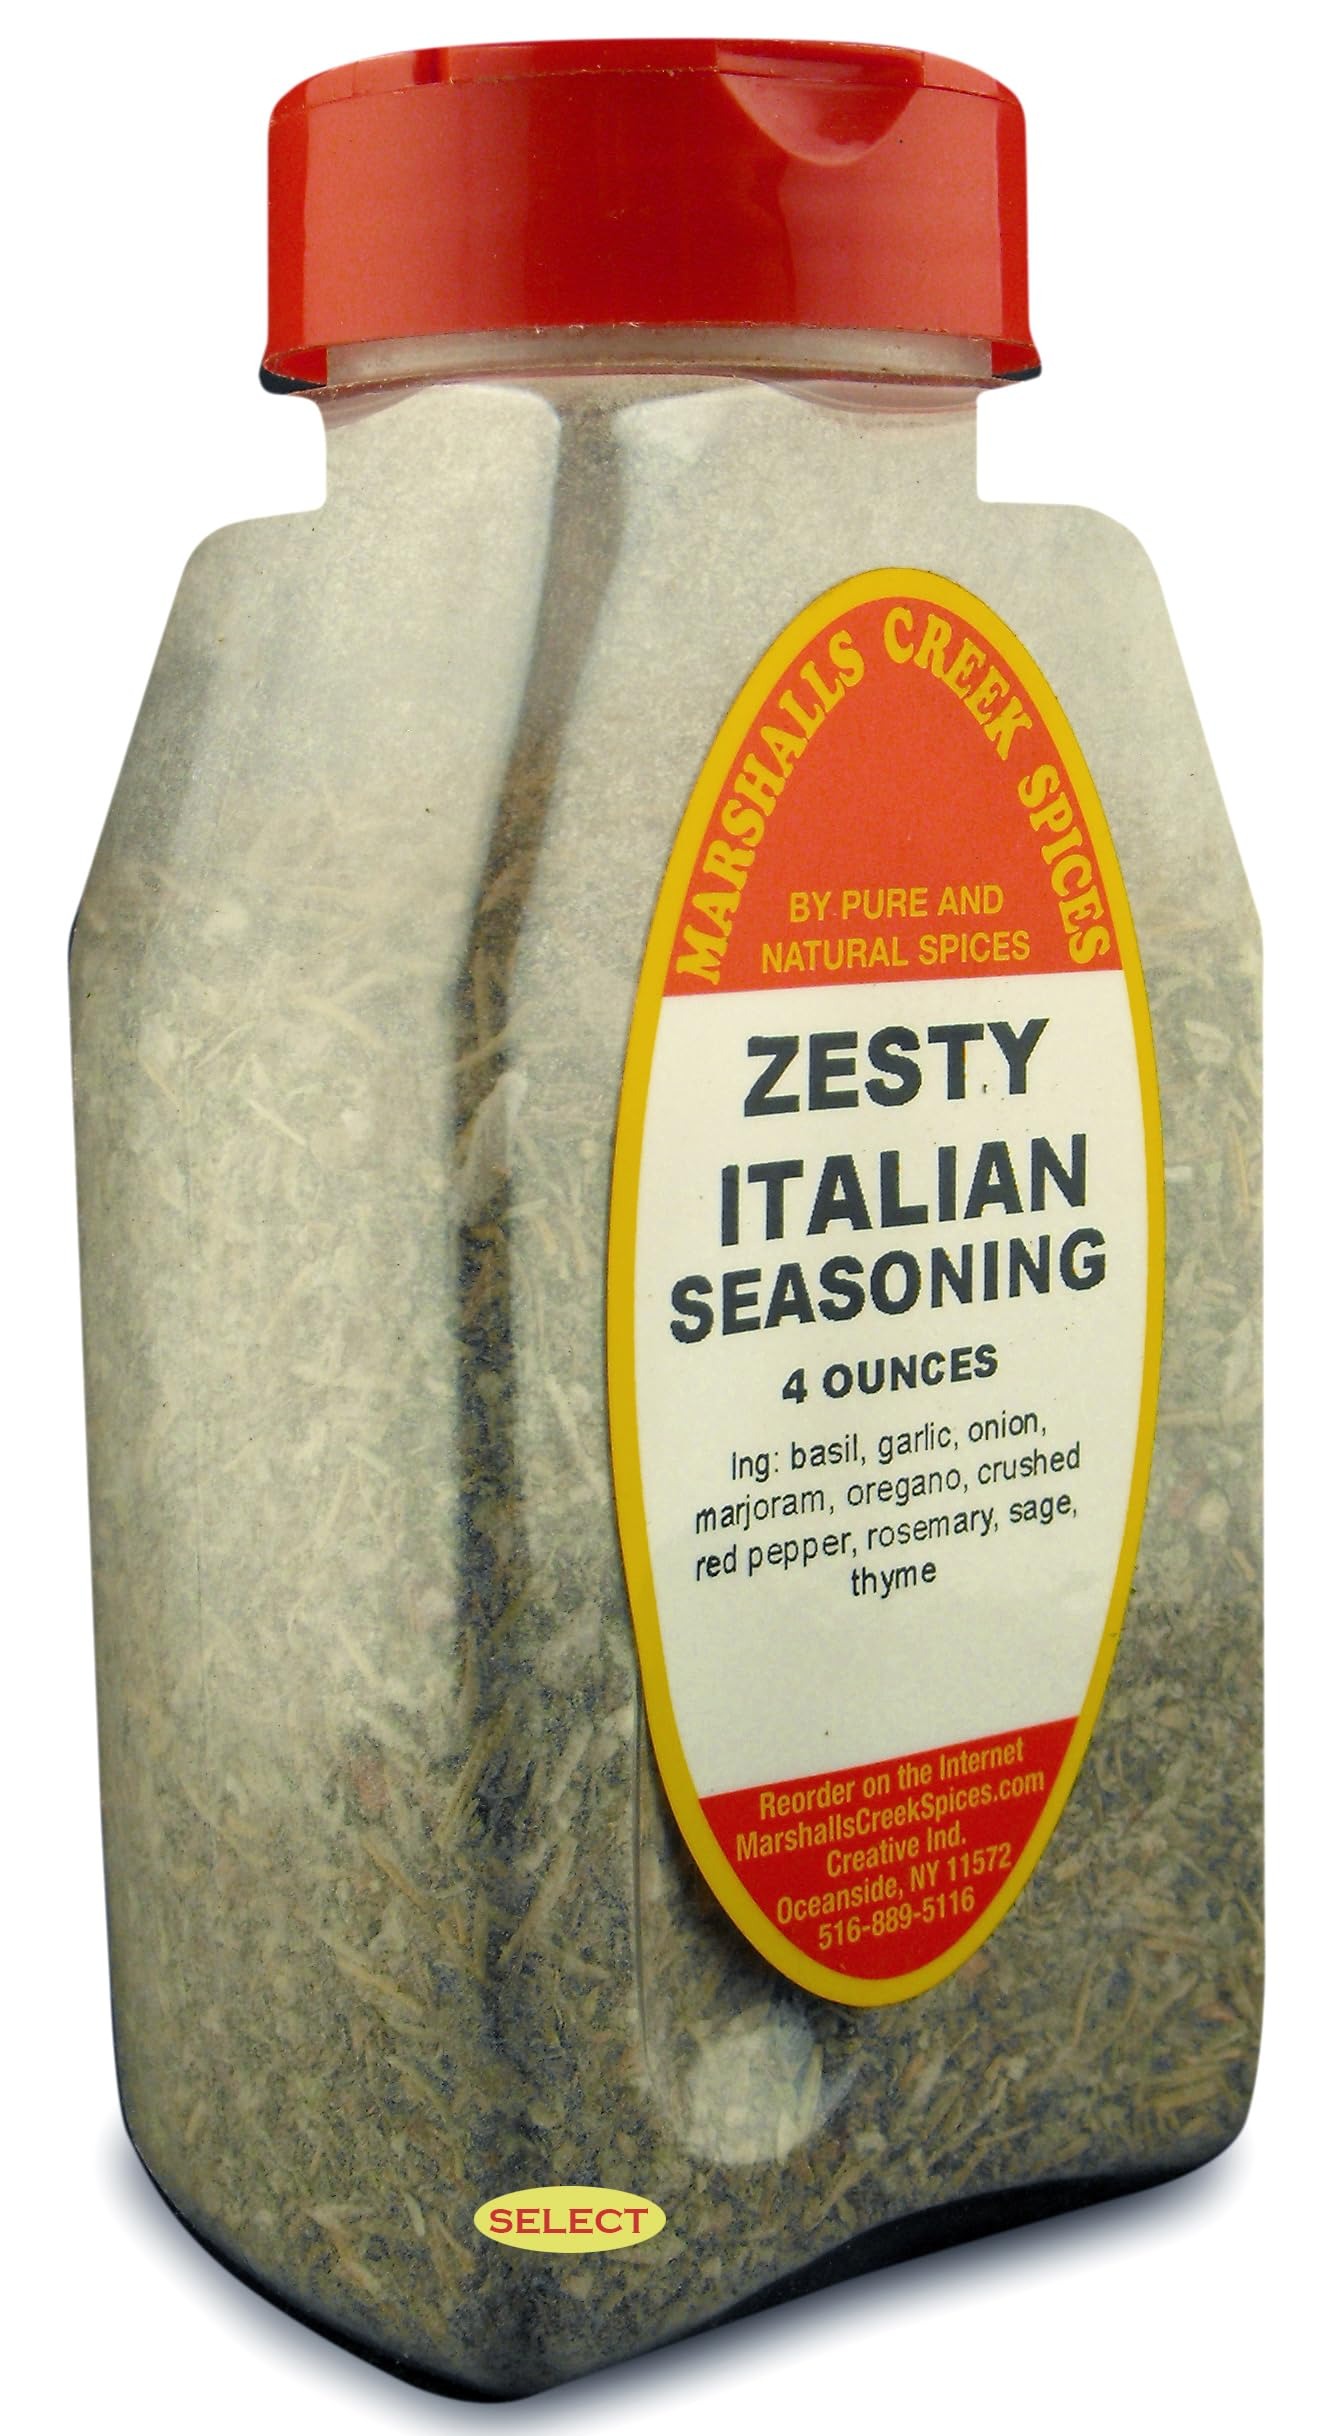
Item Name: Marshalls Creek Select Spices Zesty Italian Seasoning 4 oz.
Bullet Point 1: Marshalls Creek Spices buys in small quantities and packs weekly providing the freshest products possible. Fresher ingredients means more flavor and a longer shelf life.
Bullet Point 2: Premium Quality Spices, Specifically Sourced from the Best Producers. All individually Hand Packed to the Highest Standards in the industry. With over 35 years in the world of herbs and spices, Marshalls Creek Spices has the expertise and knowledge to produce a superior product.
Bullet Point 3: All Natural . No Fillers - No MSG
Bullet Point 4: Premium Grade, Gourmet Quality
Value: 4.0
Unit: Ounce

Price: 10.26